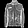
Label: Coat